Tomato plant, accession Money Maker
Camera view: tilt-top (135 deg); turntable rotation: 0 degrees
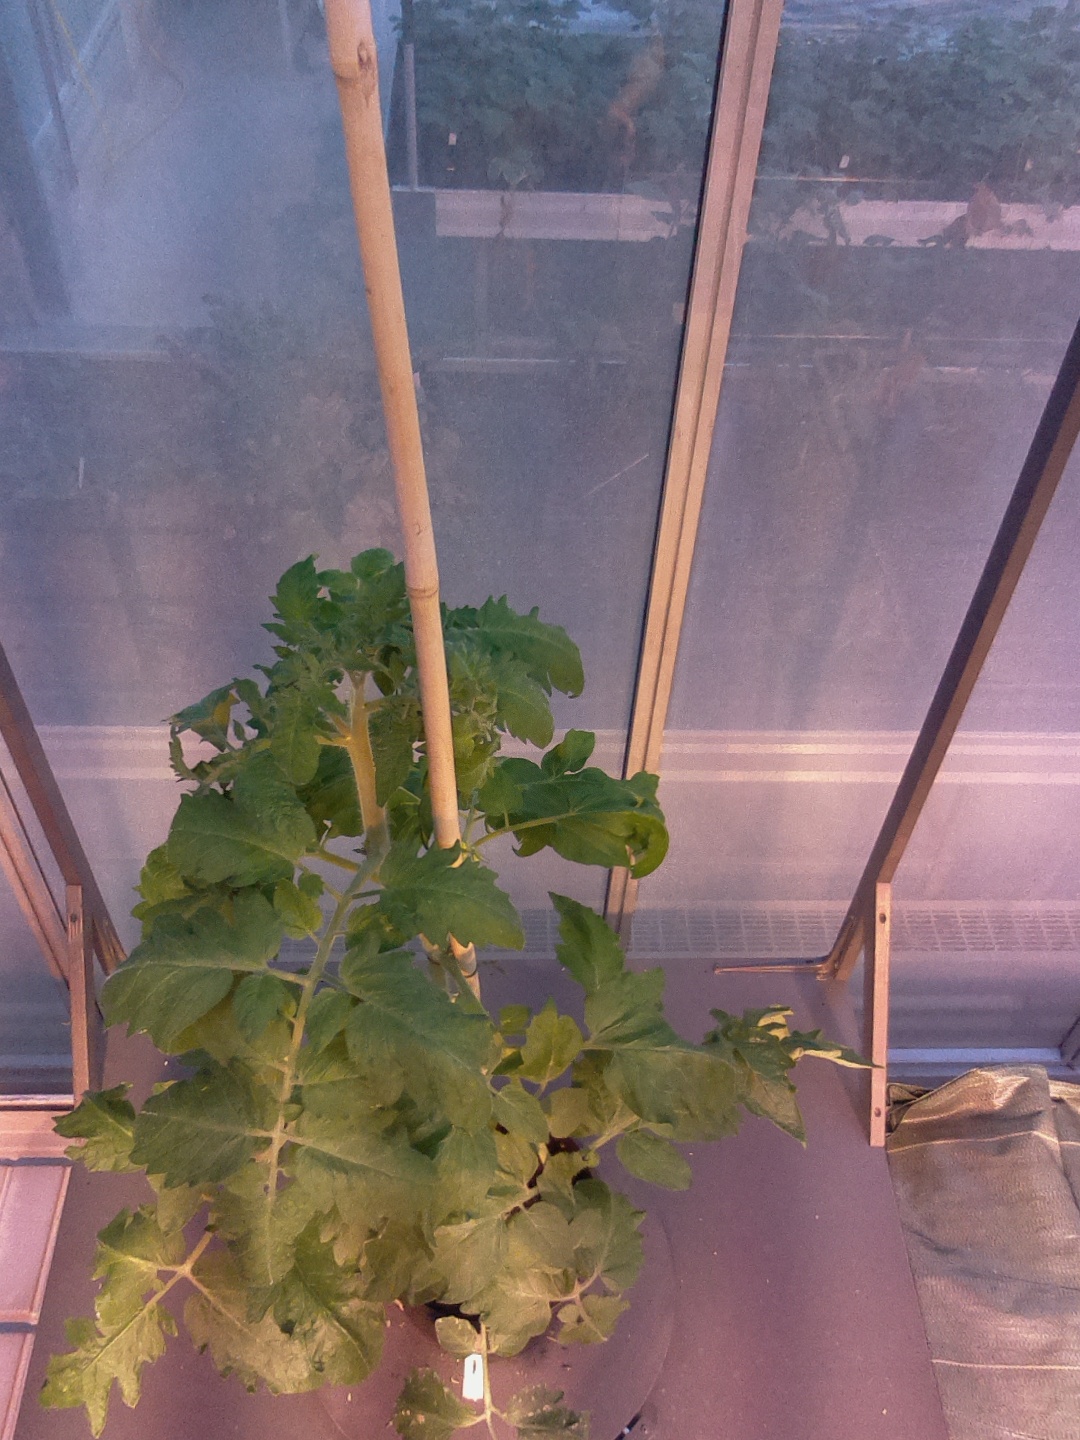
BBCH growth stage 63: 30%-40% of flowers open